Wielkopolska Chronicle

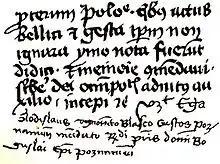
"Wielkopolska Chronicle" in XV-century compilation "Kodeks Sędziwoja", page 274.

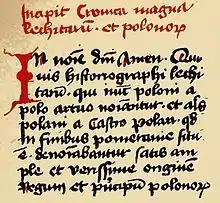
Beginning in "Chronica magna" - copy from XV century.

The Wielkopolska Chronicle (or "Chronicle of Greater Poland") is an anonymous medieval chronicle describing supposed history of Poland from legendary times up to the year 1273. It was written in Latin at the end of the 13th or the beginning of the 14th century.